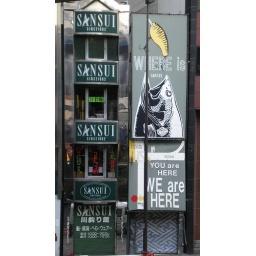
Love this sign which I pass by every day on my way to office :)